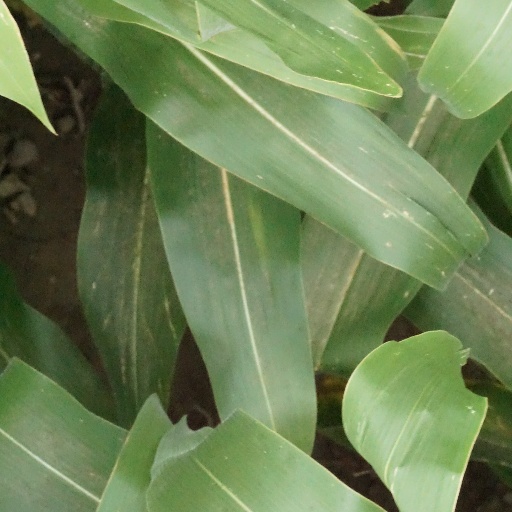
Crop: maize; corn